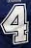
Number: 4